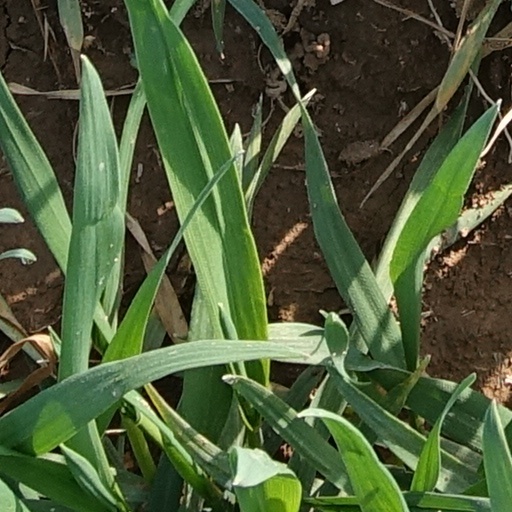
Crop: wheat